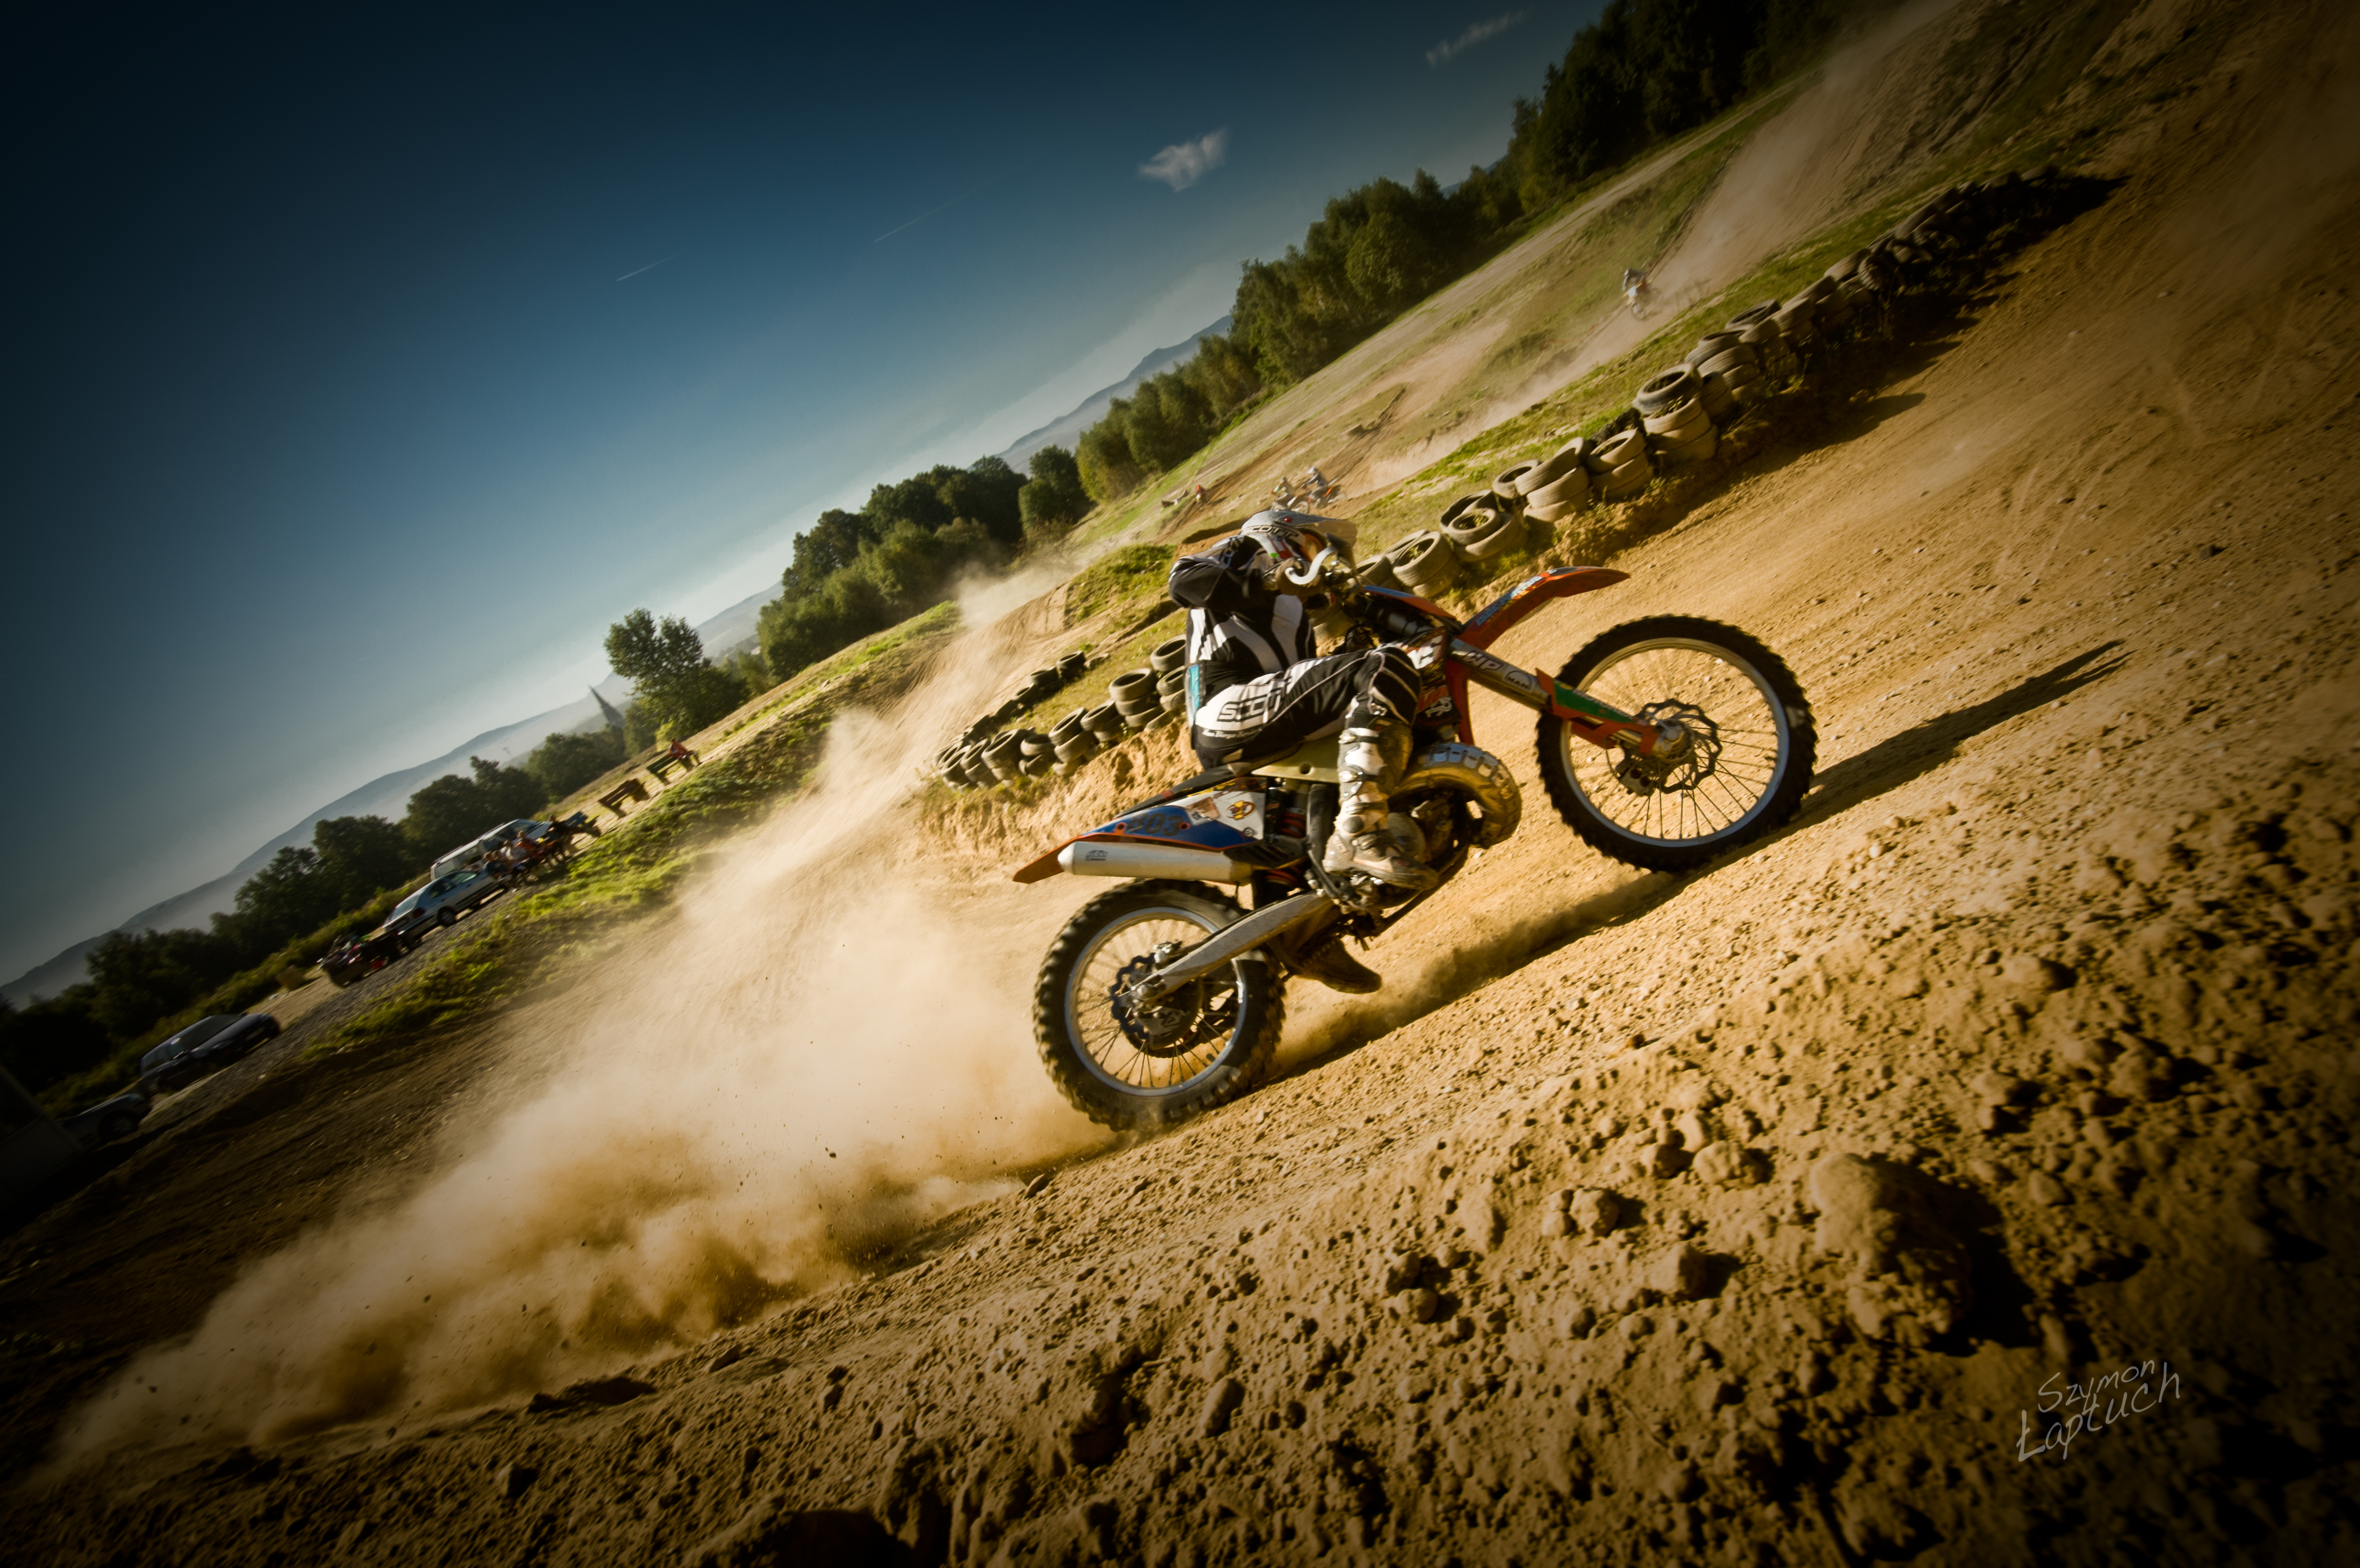
mx, fmx, ktm, cross, motocross, dust, vehicle, enduro, automotive tire, freestyle motocross, motorcycle, off roading, motorcycle racing, racing, extreme sport, soil, endurocross, motorsport, tire, sports, motorcycling, off road racing, sky, recreation, freeride, automotive wheel system, stunt performer, adventure, auto part, landscape, off road vehicle, all terrain vehicle, screenshot, wheel, desert racing, terrain